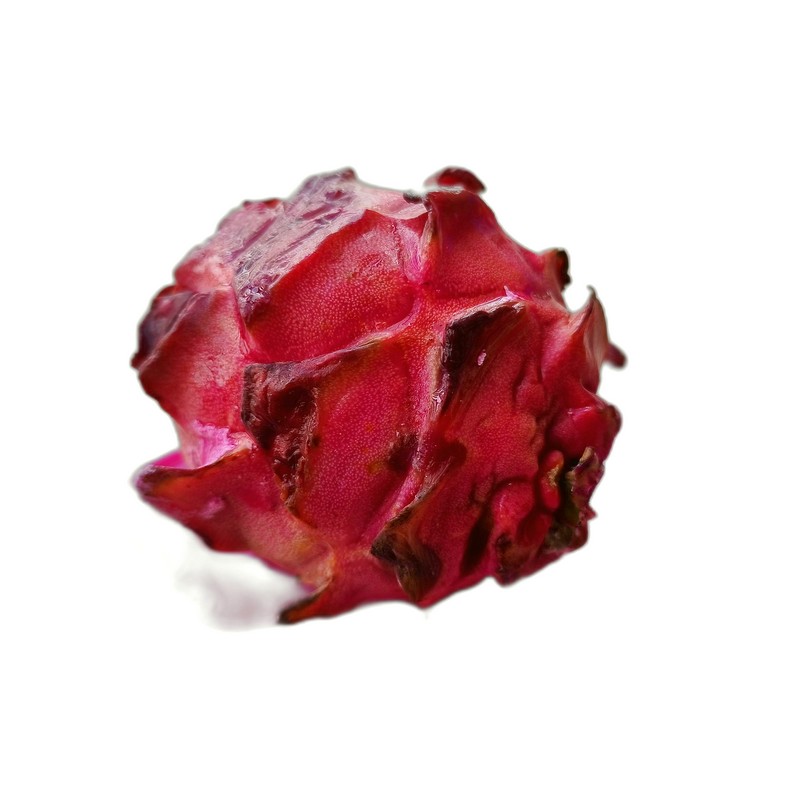
Label: Defect Dragon Fruit